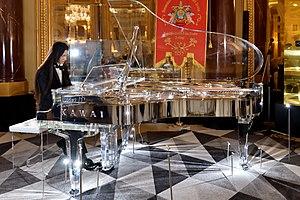
Kento Masuda, né le 29 juin 1973 à Katori, Chiba, au Japon, est un compositeur, musicien et artiste japonais.